Roaring Fork (Great Smoky Mountains)

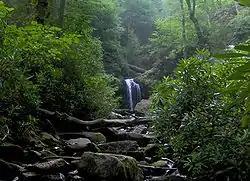
Roaring Fork, with Grotto Falls in the distance

Roaring Fork is a stream in the Great Smoky Mountains of Tennessee, located in the southeastern United States. Once the site of a small Appalachian community, today the stream's area is home to the Roaring Fork Motor Nature Trail and the Roaring Fork Historic District.